Viterbo Papacy

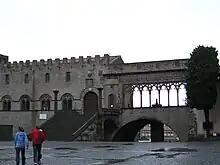
The loggia of the papal palace

The palace at Viterbo had been the residence of the Bishop of Viterbo until the 1250s. Alexander IV (1254–1261) enlarged the palace for use as a papal residence. A large three-storied addition was completed in 1266, during the reign of Clement IV (1264–1268). The palace was redecorated in the 1290s, and some of the new additions bear the Caetani coat-of-arms of Pope Boniface VIII (1294–1303). According to Prof. Radke, although Boniface VIII never even visited Viterbo during his papacy, "the papal arms indicate that the structure had not completely lost its papal associations."